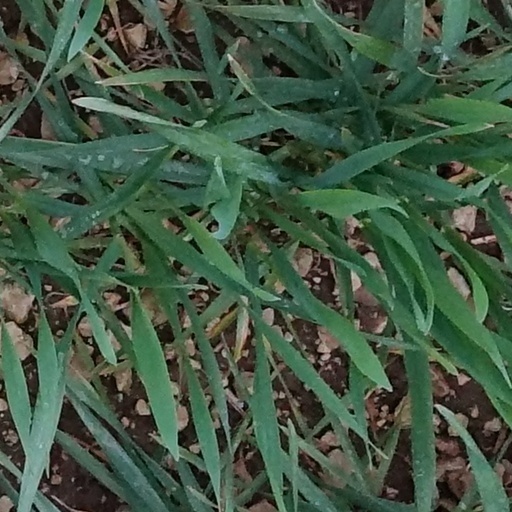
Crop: wheat